NLF and PAVN battle tactics

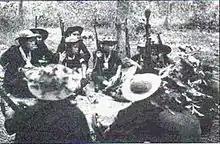
Criticism and self-criticism sessions and continuous study helped communist forces effectively adapt lessons learned on the battlefield

The VC/PAVN battle philosophy placed great stress on learning and adaptability, and systematically strived to improve battle techniques at the lowest levels. Units and individuals were expected to be problem solvers, making creative use out of what might be fleeting opportunities and scarce resources. After engagements, detailed after-action reports were conducted, and detailed analyses of various problems in the field were carried out. After an action, both individuals and units examined their performance through widespread "criticism and self-criticism" sessions, and even commanders were taken to task at the appropriate levels. The lessons learned were continually incorporated into NVA/VC operations. Experiments were also carried out by different units and the results were disseminated via conferences, field manuals, memoranda and new procedures.